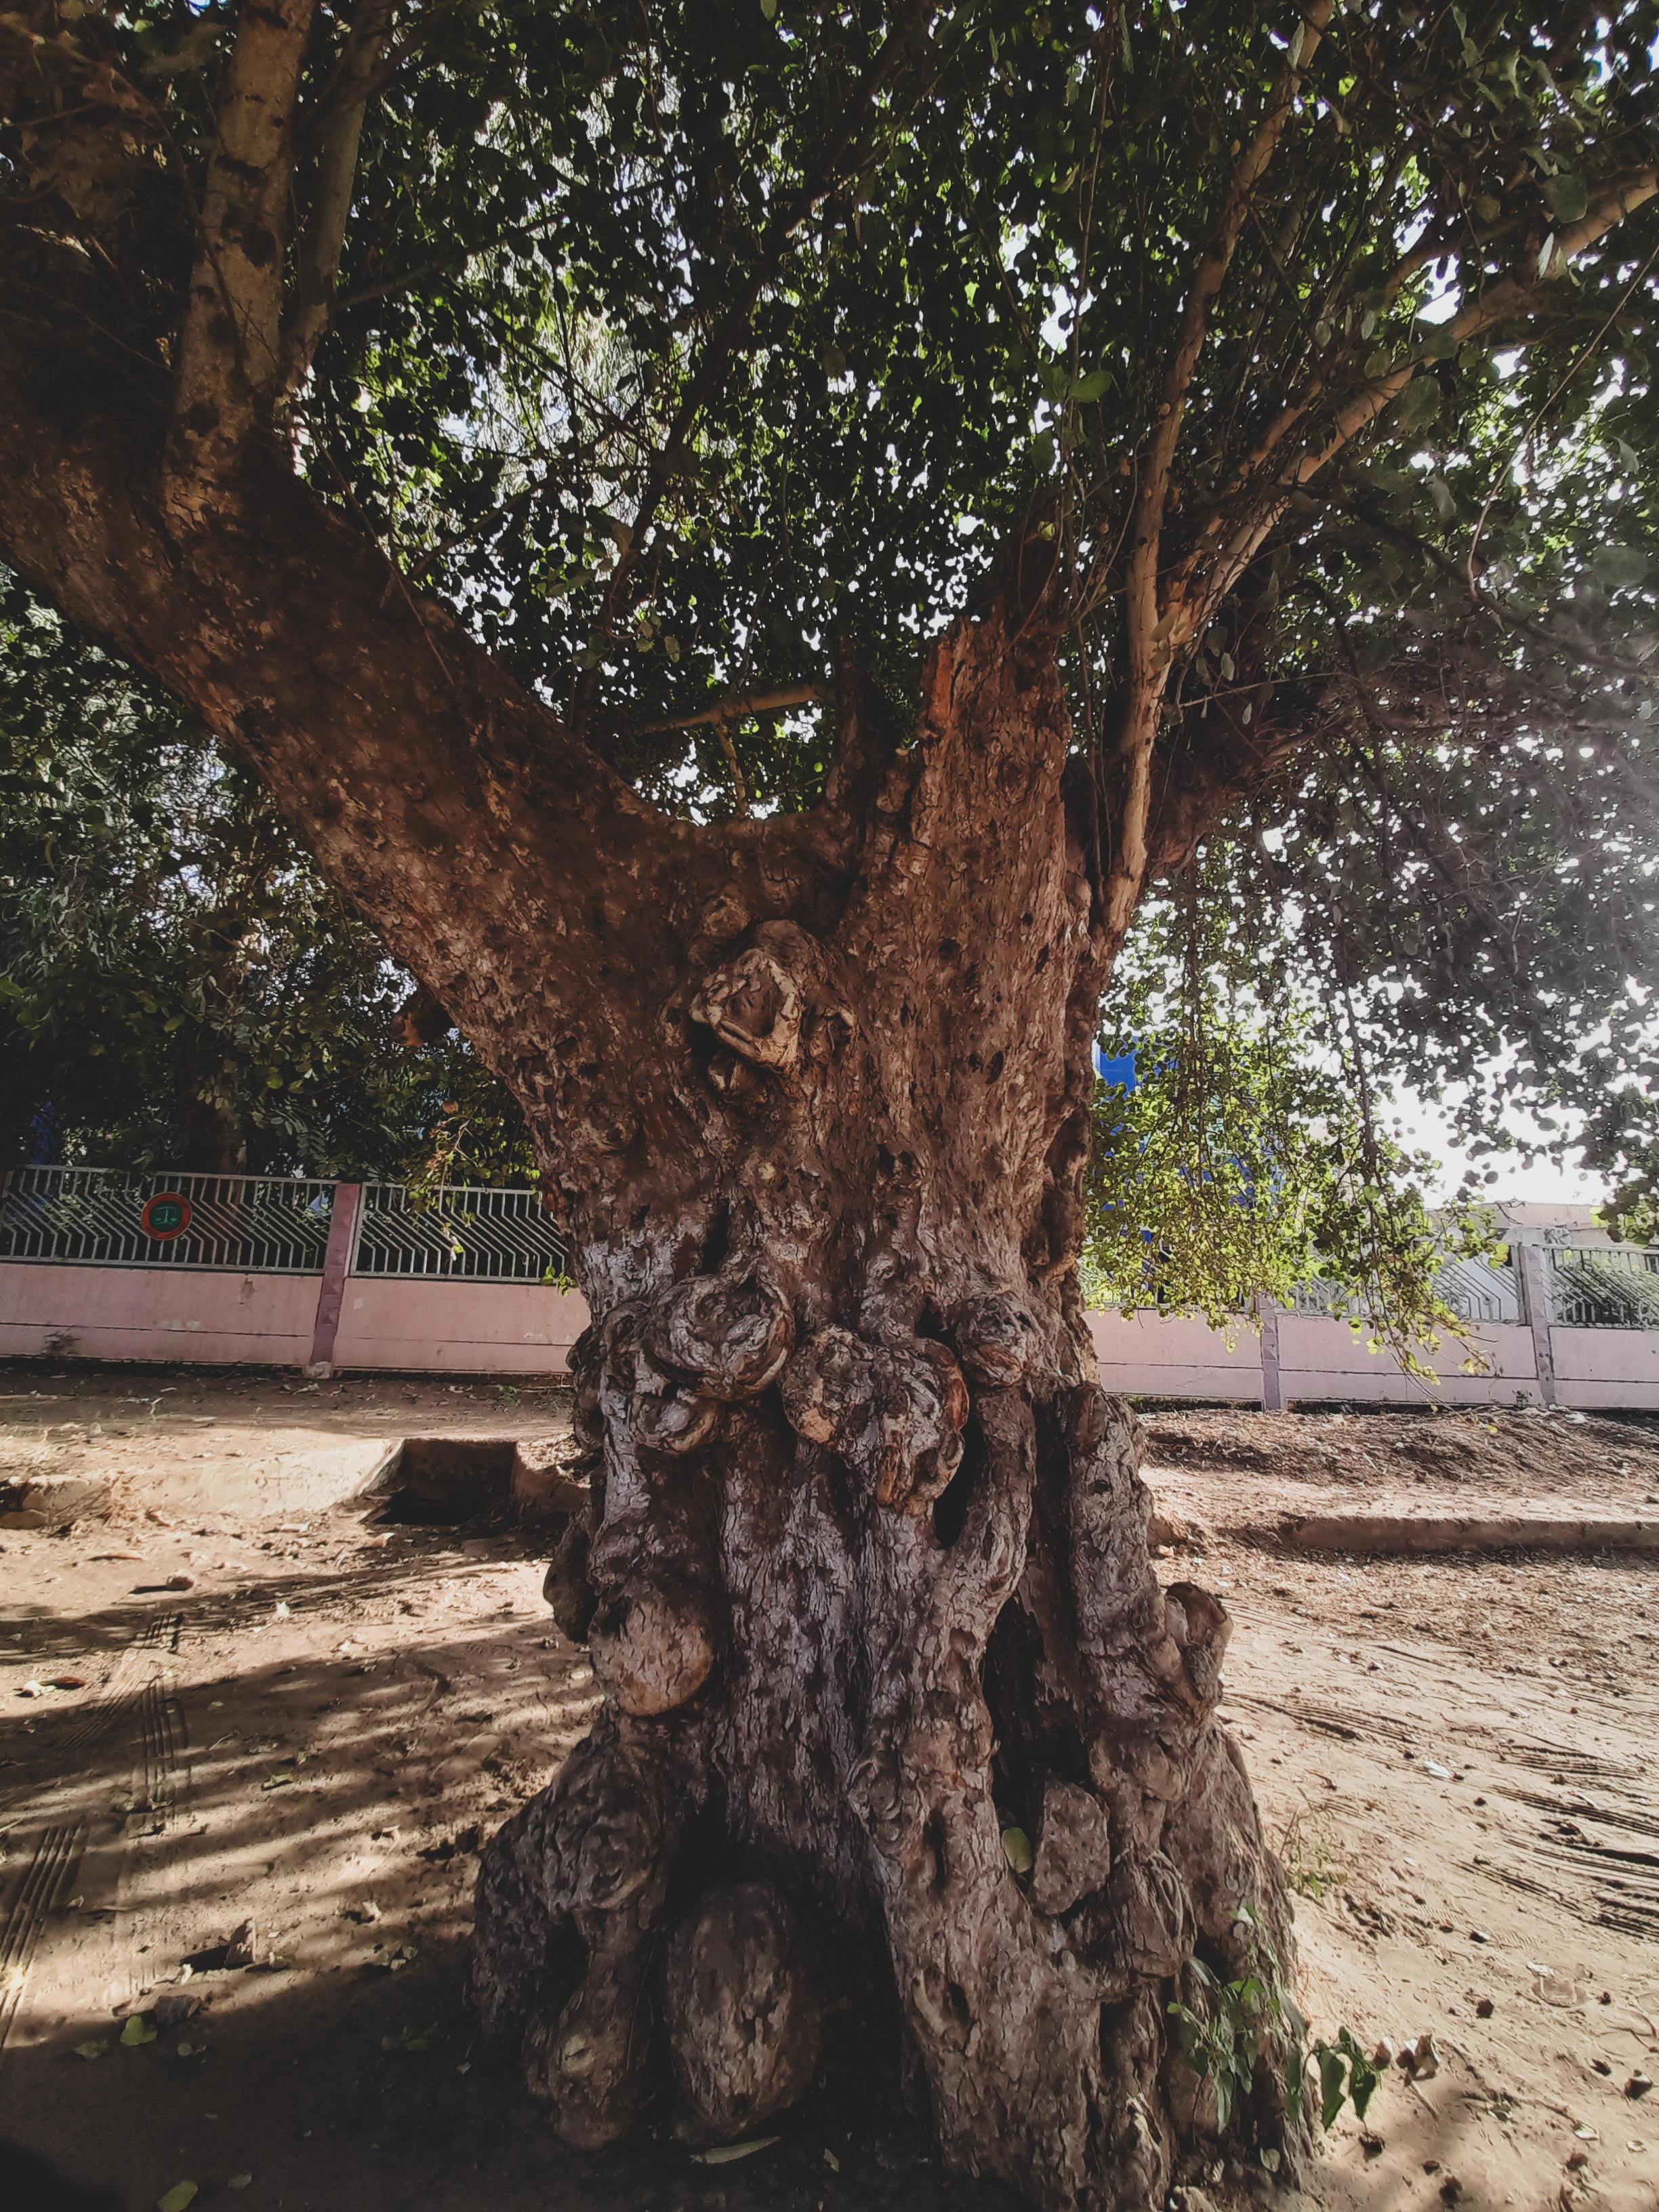
الوصف بالفصحى: جذع شجرة معمرة
التصنيف: Uncategorized